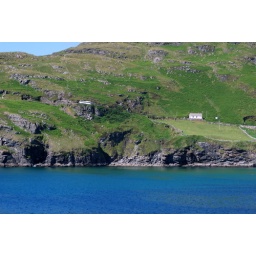
tour bus alt an tairbh muckross kilcar co donegal 15/6/09 cruise ship is docked in killybegs